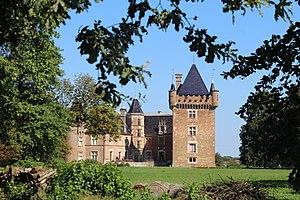
Château de Loriol à Confrançon.